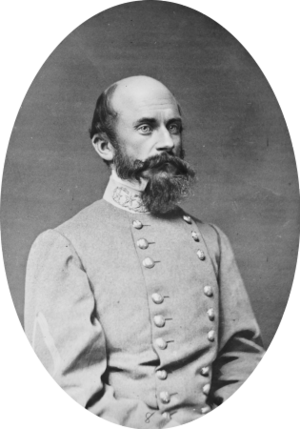
Le deuxième corps de l'armée de Virginie du Nord est une organisation militaire au sein de l'armée de Virginie du Nord confédérée pendant la guerre de Sécession. Il est officiellement créé et nommé à la suite de la bataille d'Antietam en 1862, mais comporte des unités dans une organisation d'un corps quelque temps auparavant. Le deuxième corps acquiert une réputation par des combats difficiles sous les ordres du fameux commandant Thomas J. "Stonewall" Jackson.
La bataille de Port Republic s'est déroulée le 9 juin 1862, dans le comté de Rockingham, Virginie, lors de la campagne de la vallée de Shenandoah menée par l'armée confédérée du major général Thomas J. "Stonewall" Jackson pendant la guerre de Sécession. Port Republic est un combat violent entre deux ennemis tout aussi déterminés et la bataille la plus sanglante que l'armée de la vallée de Jackson a livré pendant cette campagne. Ensemble, la bataille de Cross Keys et celle de Port Republic sont des victoires décisives de la campagne de la vallée de Shenandoah de Jackson, obligeant les armées de l'Union à se retirer et laissant Jackson libre de renforcer le général Robert E. Lee pour la bataille des sept jours près de Richmond, Virginie.
Le Commonwealth de la Virginie est une partie importante des États Confédérés durant la guerre de Sécession. En tant d'État esclavagiste, la Virginie, convoque une convention de l'État pour faire face à la crise de la sécession qui s'ouvre le 13 février 1861, une semaine seulement après la formation de la Confédération par les sept États sécessionnistes. La convention délibère pendant plusieurs semaines, avec une prééminence des délégués de l'Union, et ne vote pas une motion en faveur de la sécession le 4 avril 1861. L'opinion évolue après le 15 avril 1861, lorsque le président des États-Unis Abraham Lincoln lance un appel pour lever des troupes de tous les états, encore dans l'Union en réponse à la prise du fort Sumter par la Confédération. Le 17 avril 1861, la convention de Virginie vote pour déclarer la sécession de l'Union, dans l'attente de la ratification de cette décision par les électeurs.
George Hume Steuart est un planteur du Maryland et officier américain ; il sert pendant treize ans dans l'armée des États-Unis avant de démissionner de sa commission au début de la guerre de Sécession. Il rejoint la Confédération, et atteint le grade de brigadier général dans l'armée de Virginie du Nord. Surnommé Maryland pour éviter la confusion verbale avec le cavalier de Virginie J. E. B. Stuart, Steuart promeut, sans succès, la sécession du Maryland, avant et pendant le conflit. Il commence la guerre en tant que capitaine du 1st Maryland Infantry, CSA, et est promu colonel après la première bataille de Bull Run.